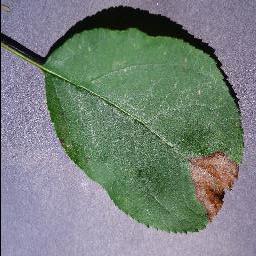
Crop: apple
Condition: black_rot